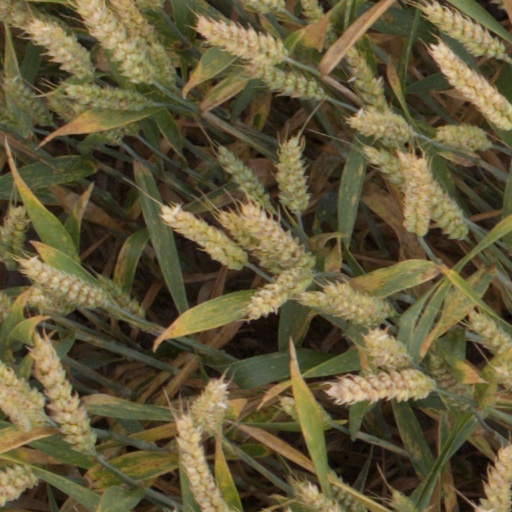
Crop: wheat